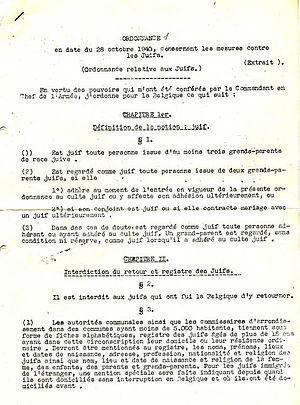
Ordonnance en date de 28 octobre 1940 concernant les mesures contre les Juifs
La Shoah en Belgique recouvre les persécutions, les déportations et l'extermination subies par les Juifs durant la Seconde Guerre mondiale en Belgique. Elle débute avec les premières ordonnances allemandes promulguées dès 1940, l'instauration de l'Association des Juifs en Belgique en novembre 1941, l'imposition du port de l'étoile juive, en mai 1942, la mise en place d'un camp de rassemblement à la Caserne Dossin en juillet 1942 et le départ des convois de la déportation des Juifs de Belgique d'août 1942 à juillet 1944. Plus de 30 000 Juifs résidant sur le territoire belge et le nord de la France furent ainsi déportés vers Auschwitz. Seuls 1650 d'entre eux survivront à cet enfer concentrationnaire. Après la guerre, certains criminels de guerre nazis sont jugés. La responsabilité de l'administration et des forces de l'ordre est étudiée. Un rapport est commandité par le sénat, il débouche en 2007 sur le rapport du CEGES intitulé : La Belgique docile. Le gouvernement belge présentera officiellement ses excuses à la communauté juive en 2002, elles seront réitérées après le rapport, en 2012.